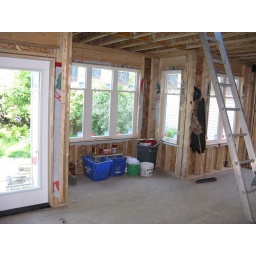
Windows and door installed in the ground floor - not the door we wanted, so it'll be switched.